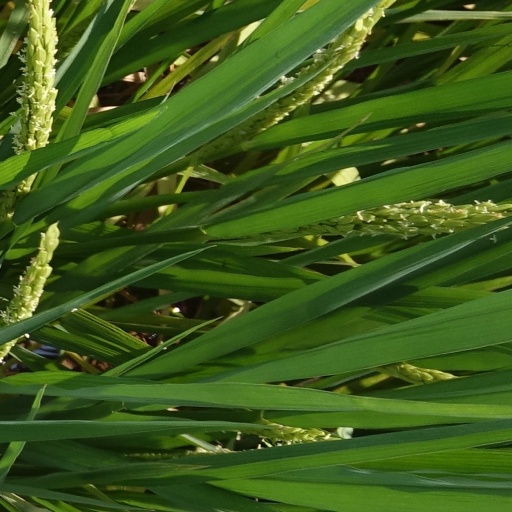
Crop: rice